Iron–sulfur cluster biosynthesis

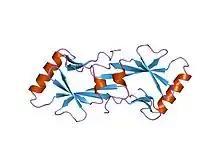
e.coli isca crystal structure to 2.3 a

In biochemistry, the iron–sulfur cluster biosynthesis describes the components and processes involved in the biosynthesis of iron–sulfur proteins. The topic is of interest because these proteins are pervasive. The iron sulfur proteins contain iron–sulfur clusters, some with elaborate structures, that feature iron and sulfide centers. One broad biosynthetic task is producing sulfide (S), which requires various families of enzymes. Another broad task is affixing the sulfide to iron, which is achieved on scaffolds, which are nonfunctional. Finally these Fe-S cluster is transferred to a target protein, which then become functional.